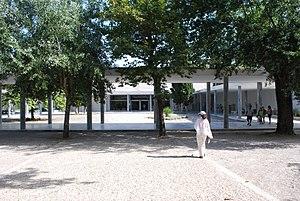
Musée Archéologique d'Olympie.